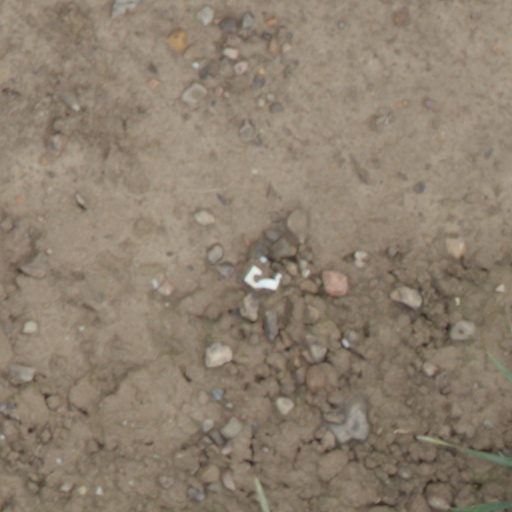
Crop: wheat